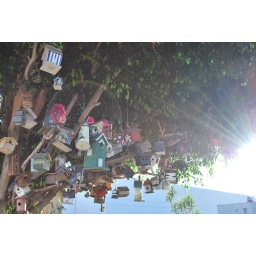
this woman has a million bird houses in a single tree